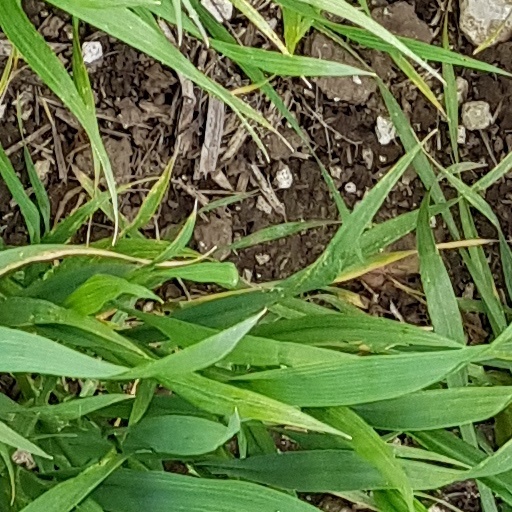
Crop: wheat